NGC 301

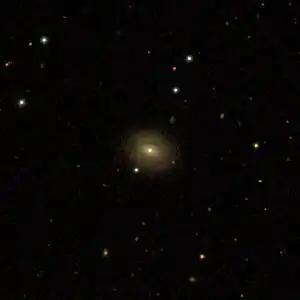
SDSS view of NGC 301

NGC 301 is a spiral galaxy located approximately 204 million light-years from the Solar System in the constellation Cetus. It was discovered in 1886 by Frank Muller.